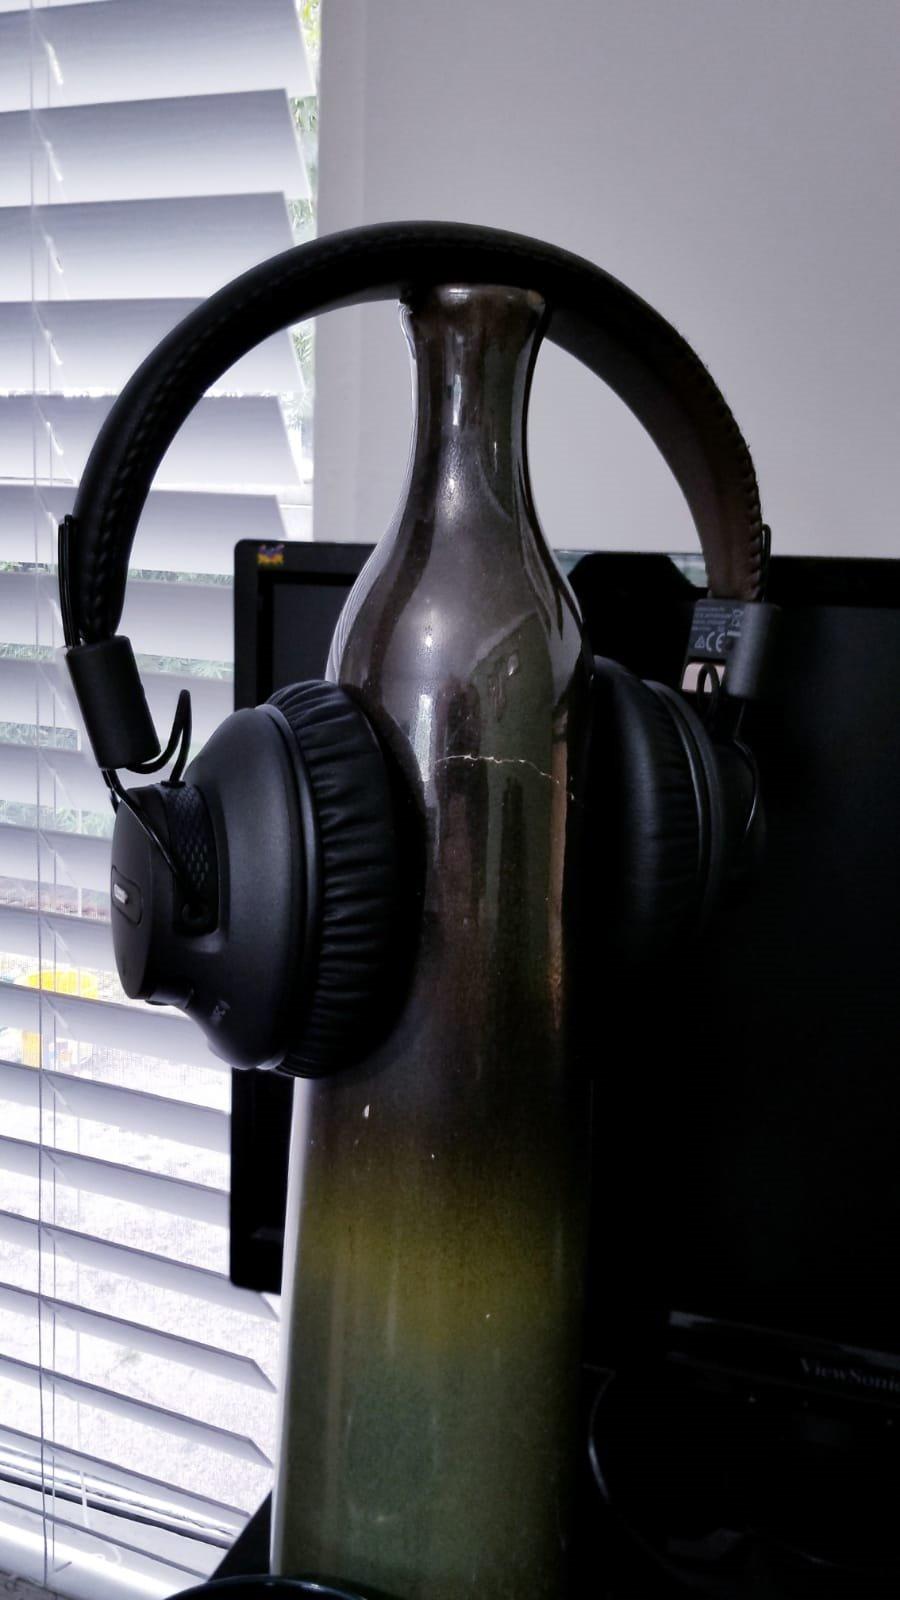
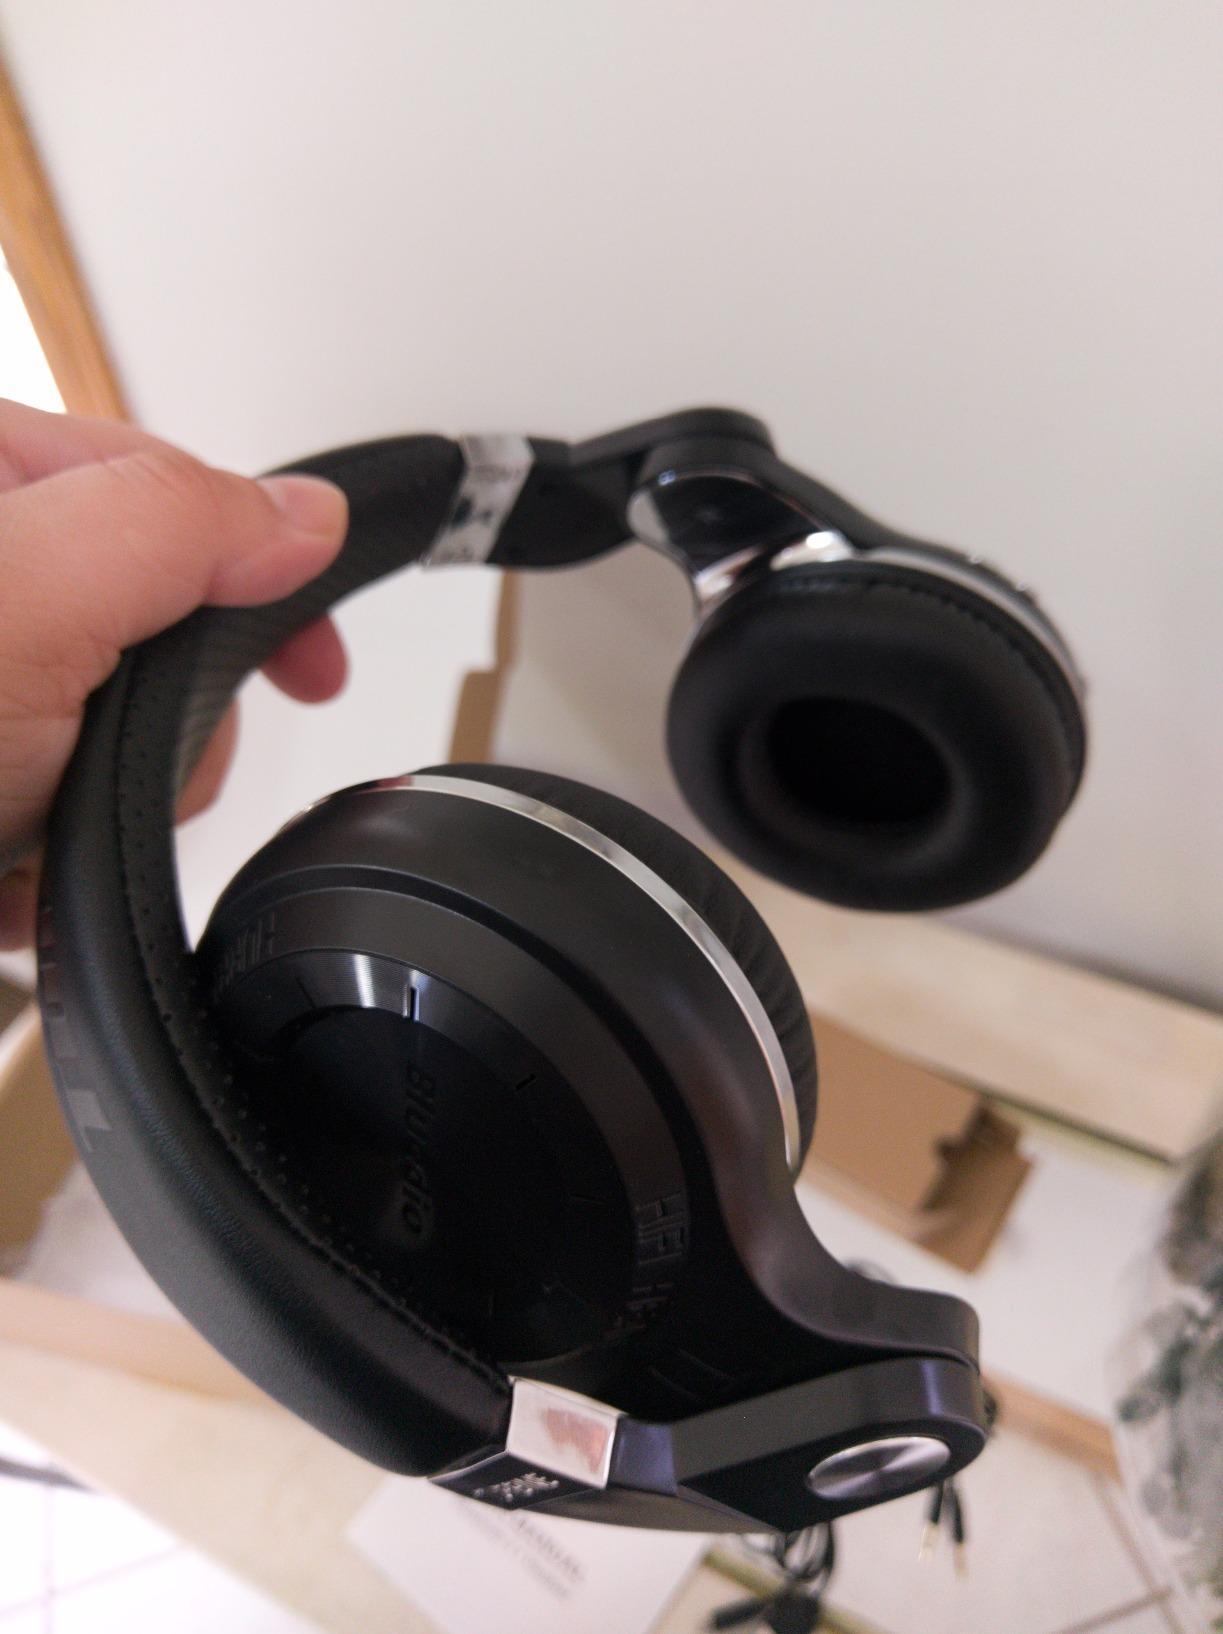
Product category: headphones
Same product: no